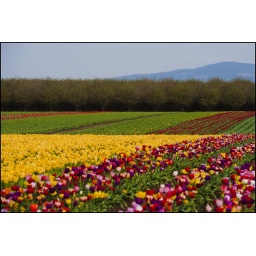
A field of colorful tulips and trees at the Wooden Shoe Tulip farm in Woodburn, Oregon.